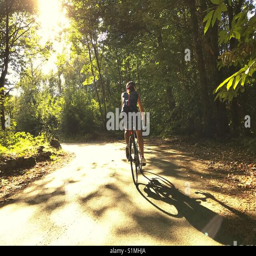
light and shadow cycling through the woods